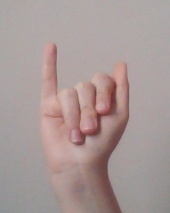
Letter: meem